Pro Football Hall of Fame

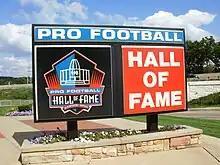
Sign at the old entrance to the Pro Football Hall of Fame

The small number of candidates elected each year has helped foster what some perceive as an inequality of representation at certain positions or in certain categories of player, to the exclusion of defensive players in general (defensive backs and outside linebackers in particular), special teams players, wide receivers, and those from the "seniors" category. There has also been criticism that deserving players have been overlooked because they played most or all of their careers on poor teams.